Erik Meyn

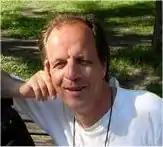
Meyn in 2006

Erik Halfdan Meyn (3 July 1955 – 31 December 2023) was a Norwegian journalist, television host and director. He worked in Norwegian Broadcasting Corporation in Norway. In 1996, Meyn was one of the first to attempt to use the Internet as a source of entertainment (rather infotainment) in the live television show "Spider" or "NRK2 Spider".